Anthony L. Knapp

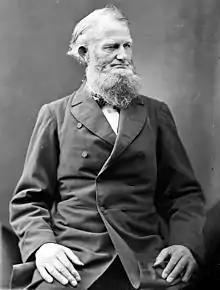

Anthony Lausett Knapp (June 14, 1828 – May 24, 1881) was a U.S. Representative from Illinois, brother of Robert McCarty Knapp.